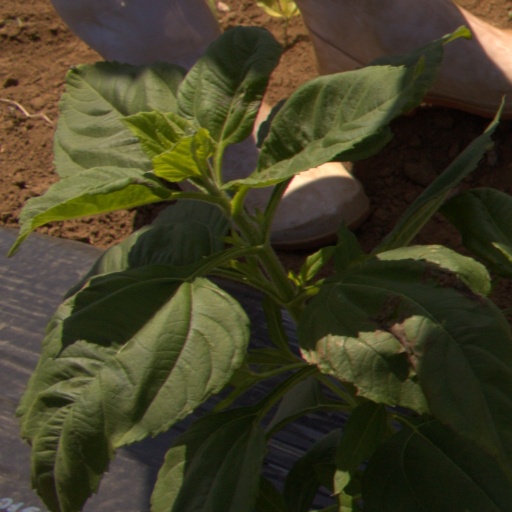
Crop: Jerusalem artichoke